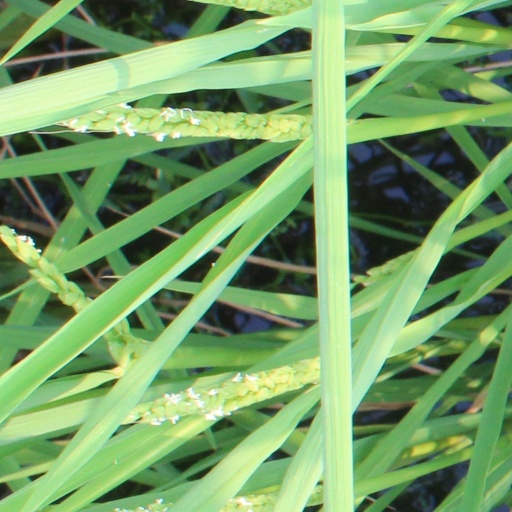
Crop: rice